Orto Botanico Locatelli

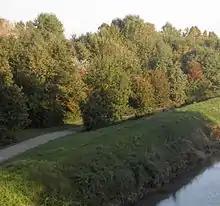

The Orto Botanico Locatelli (300 m) is a small botanical garden located in the northeastern corner of the Parco della Bissuola (Parco Albanese), Mestre, Veneto, Italy. It is open Sunday evenings from May to October